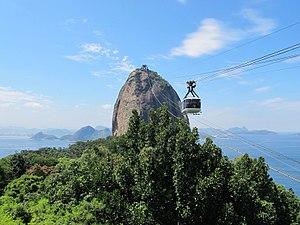
Rio de Janeiro, souvent désignée simplement sous le nom de Rio, est la deuxième plus grande ville du Brésil après São Paulo. Située dans le Sud-Est du pays, elle est la capitale de l'État de Rio de Janeiro. Avec ses 6,1 millions d'habitants intra-muros et 12,62 millions dans l'aire urbaine, Rio de Janeiro est l'une des métropoles les plus importantes du continent américain.